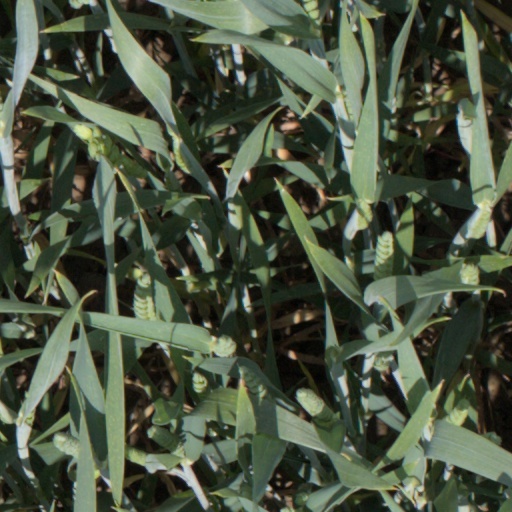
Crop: wheat